Bridget Jones: The Edge of Reason (novel)

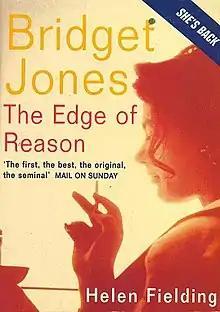
First edition

Bridget Jones: The Edge of Reason is a 1999 novel by Helen Fielding, a sequel to her popular "Bridget Jones' Diary". It chronicles Bridget Jones's adventures after she begins to suspect that her boyfriend, Mark Darcy, is falling for a rich young solicitor, Rebecca, who works with him. The comic novel follows the characteristic ups and downs of the self-proclaimed singleton's first real relationship in several years. It also involves misunderstandings, work mishaps, and an adventure in Southeast Asia involving planted drugs and Madonna songs.